Darrieus wind turbine

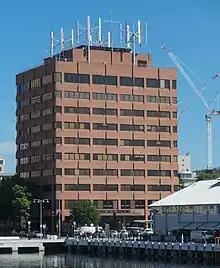
MUCE turbines installed atop the Marine Board Building in Hobart, Australia

Darrieus's 1927 patent also covered practically any possible arrangement using vertical airfoils. One of the more common types is the H-rotor, also called the Giromill or H-bar design, in which the long "egg beater" blades of the common Darrieus design are replaced with straight vertical blade sections attached to the central tower with horizontal supports. This design is used by Shanghai-based MUCE.